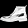
Label: Ankle boot